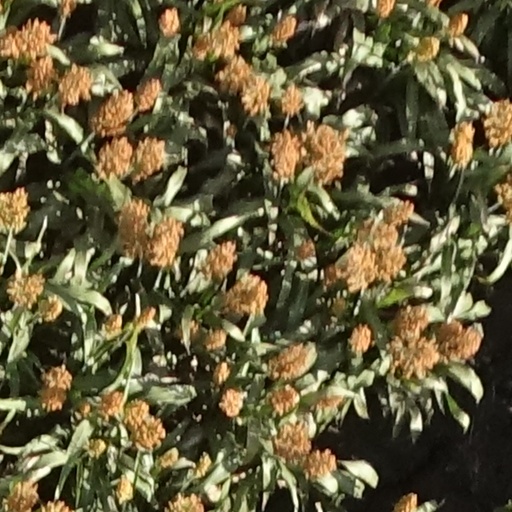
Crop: sorghum